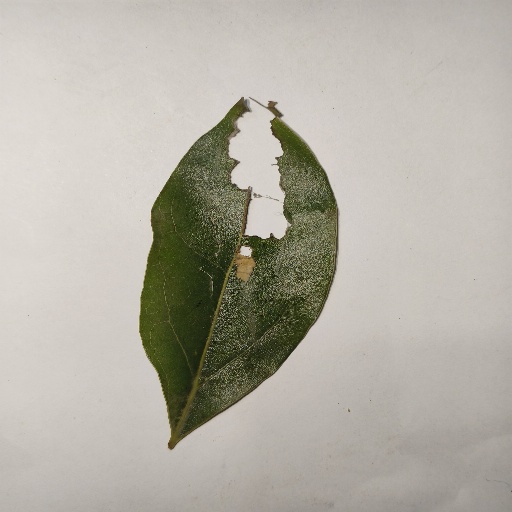
Species: Camphor
Leaf condition: Shot Hole